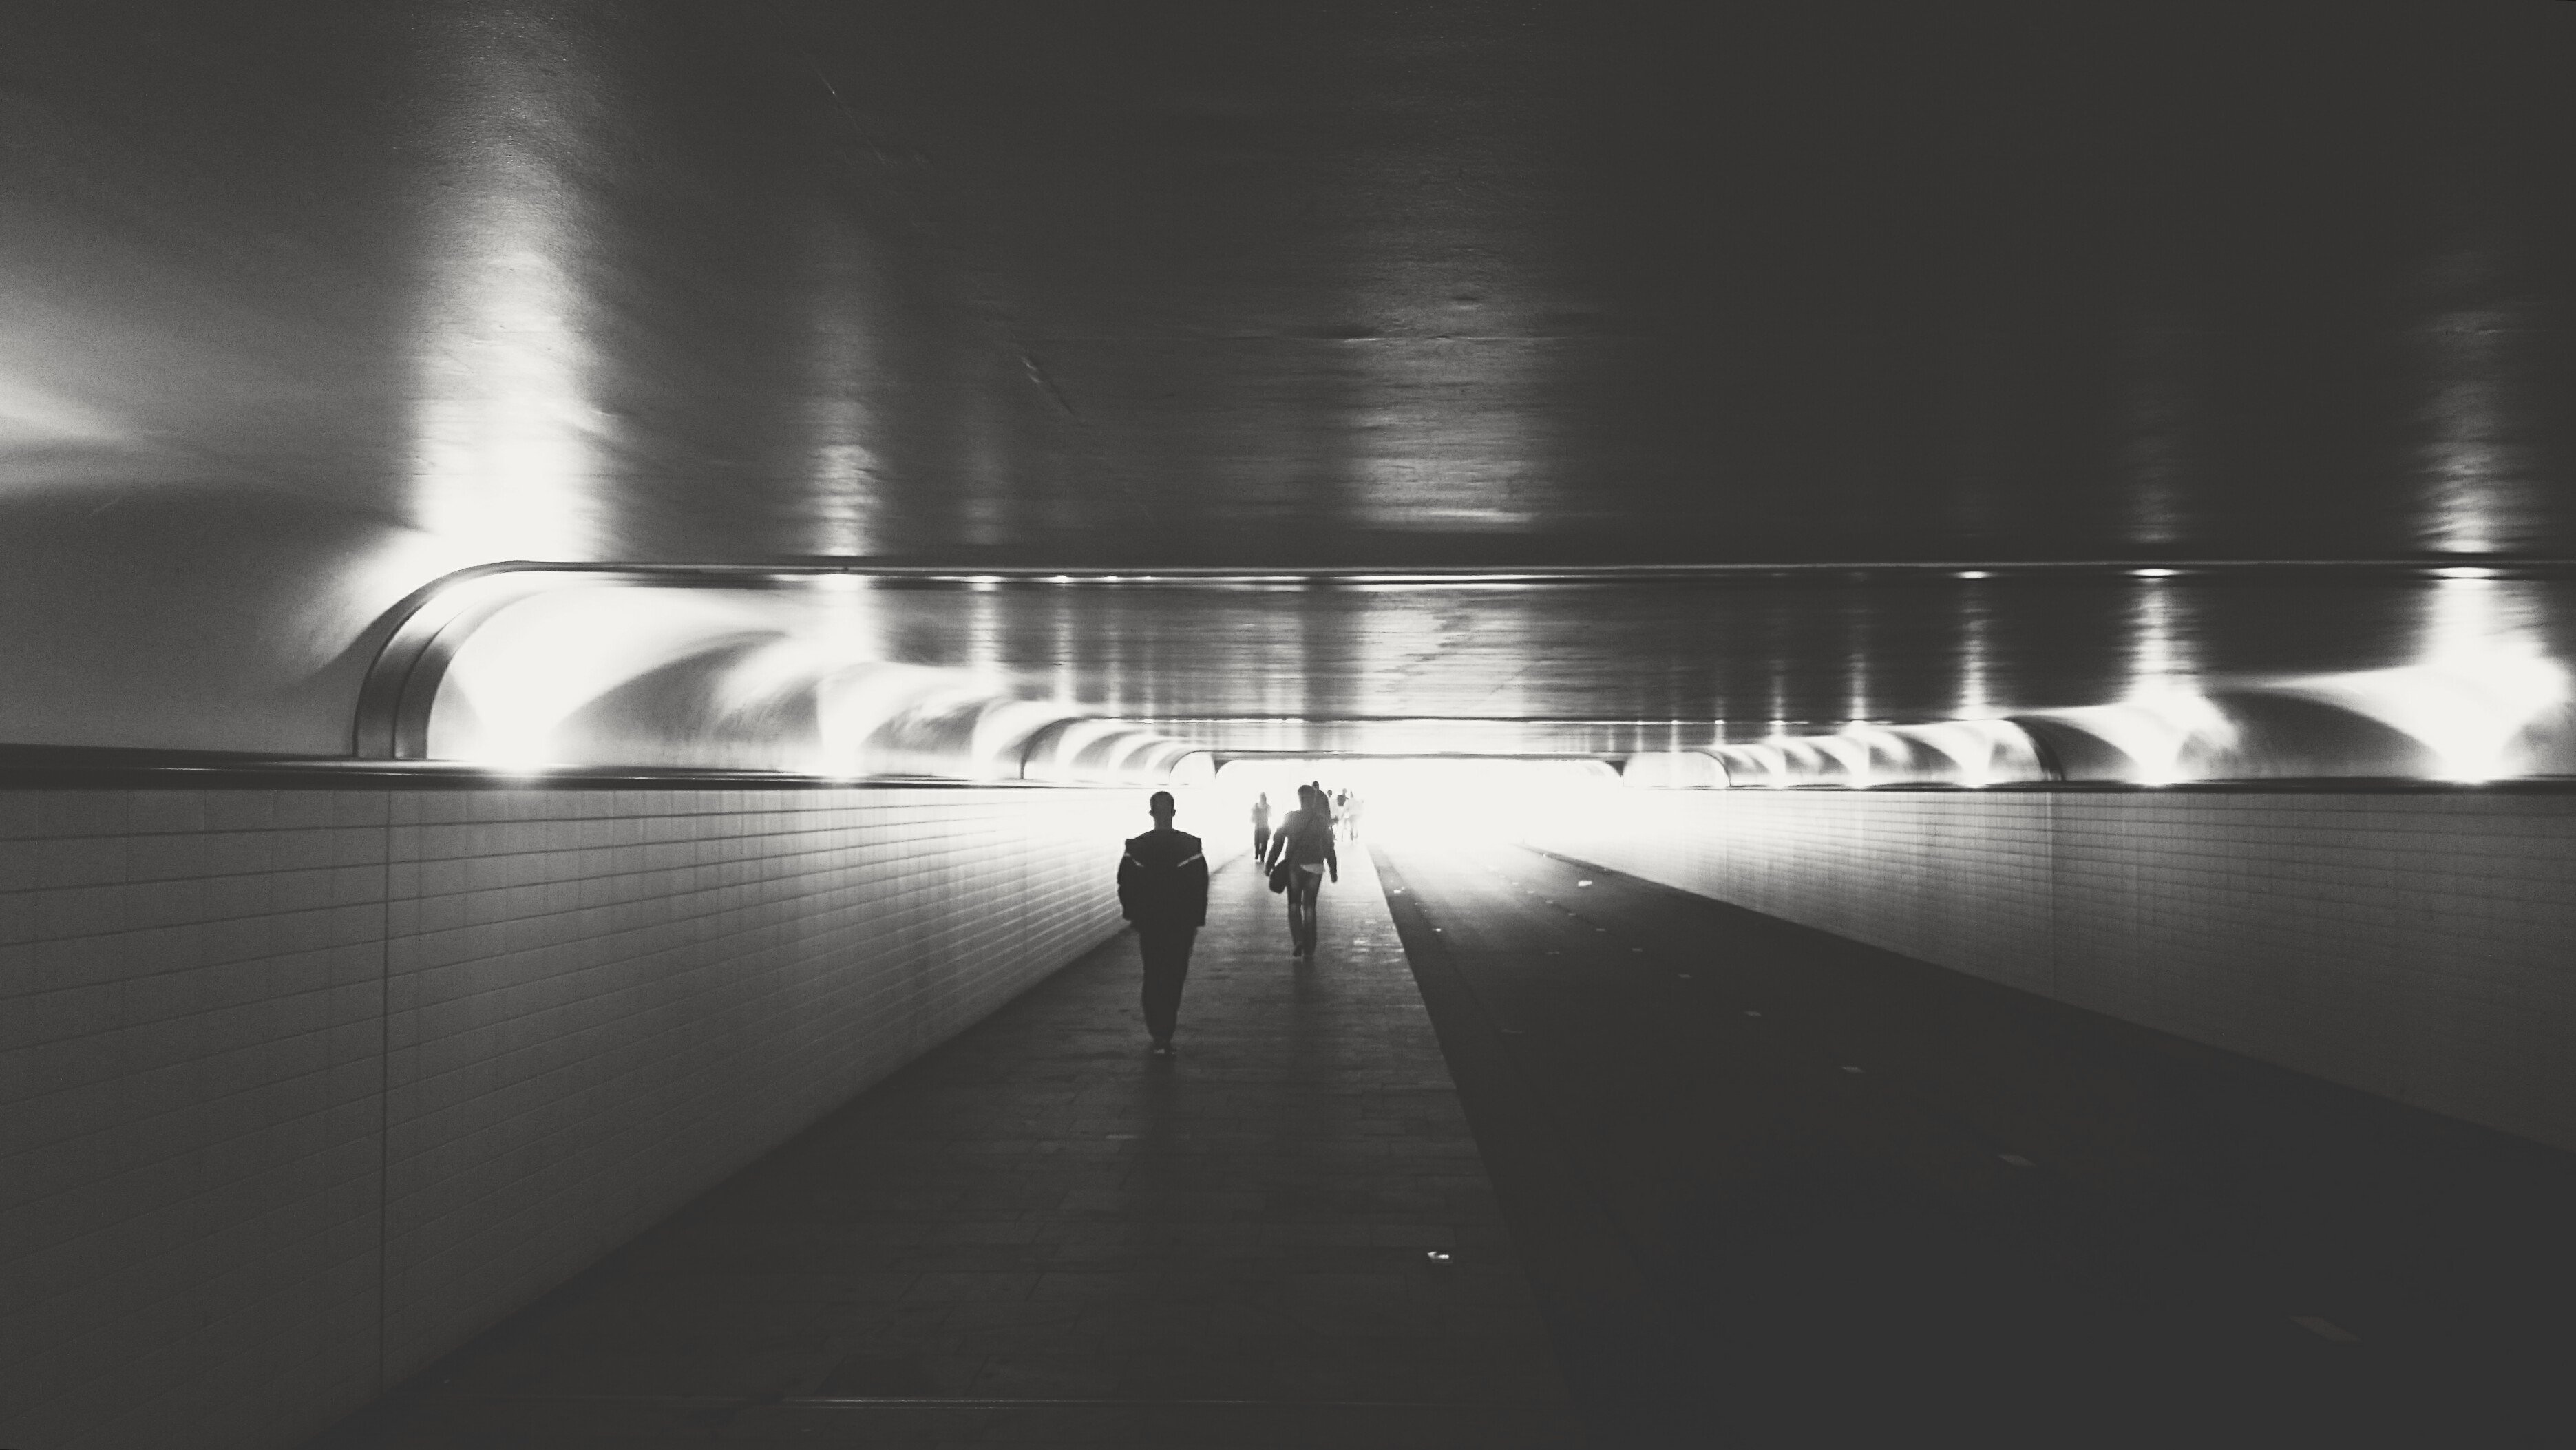
man, light, black and white, people, woman, white, night, photography, city, reflection, shadow, human, darkness, black, monochrome, lighting, lights, photograph, snapshot, strangers, personal, monochrome photography, film noir